William Robertson (historian)

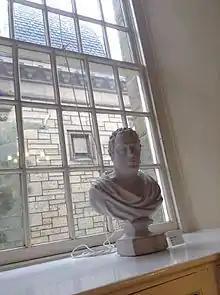

William Robertson (19 September 1721 – 11 June 1793) was a Scottish historian, cleric, and educator who served as Principal of the University of Edinburgh, Chaplain of Stirling Castle, and one of the King's Chaplains in Scotland.